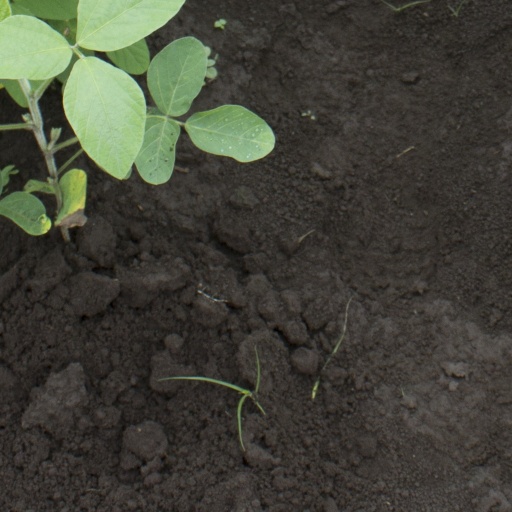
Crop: soybean